Damadol

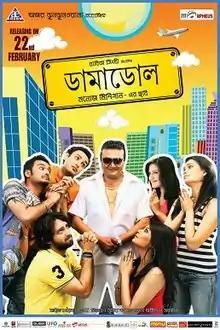
Movie poster

Damadol is a 2013 Indian Bengali film directed by Manoj Michigan and produced by Ajay Jhunjhunwala.